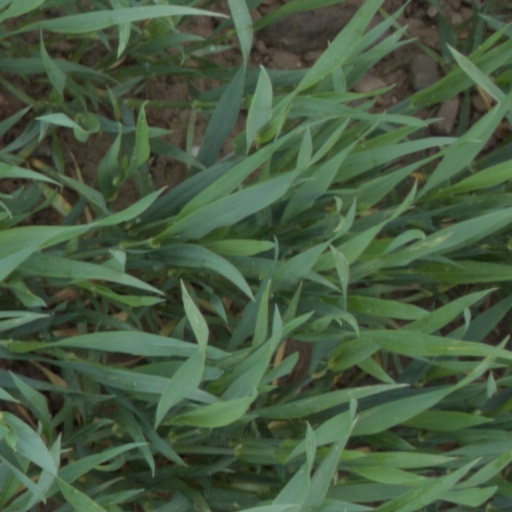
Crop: wheat